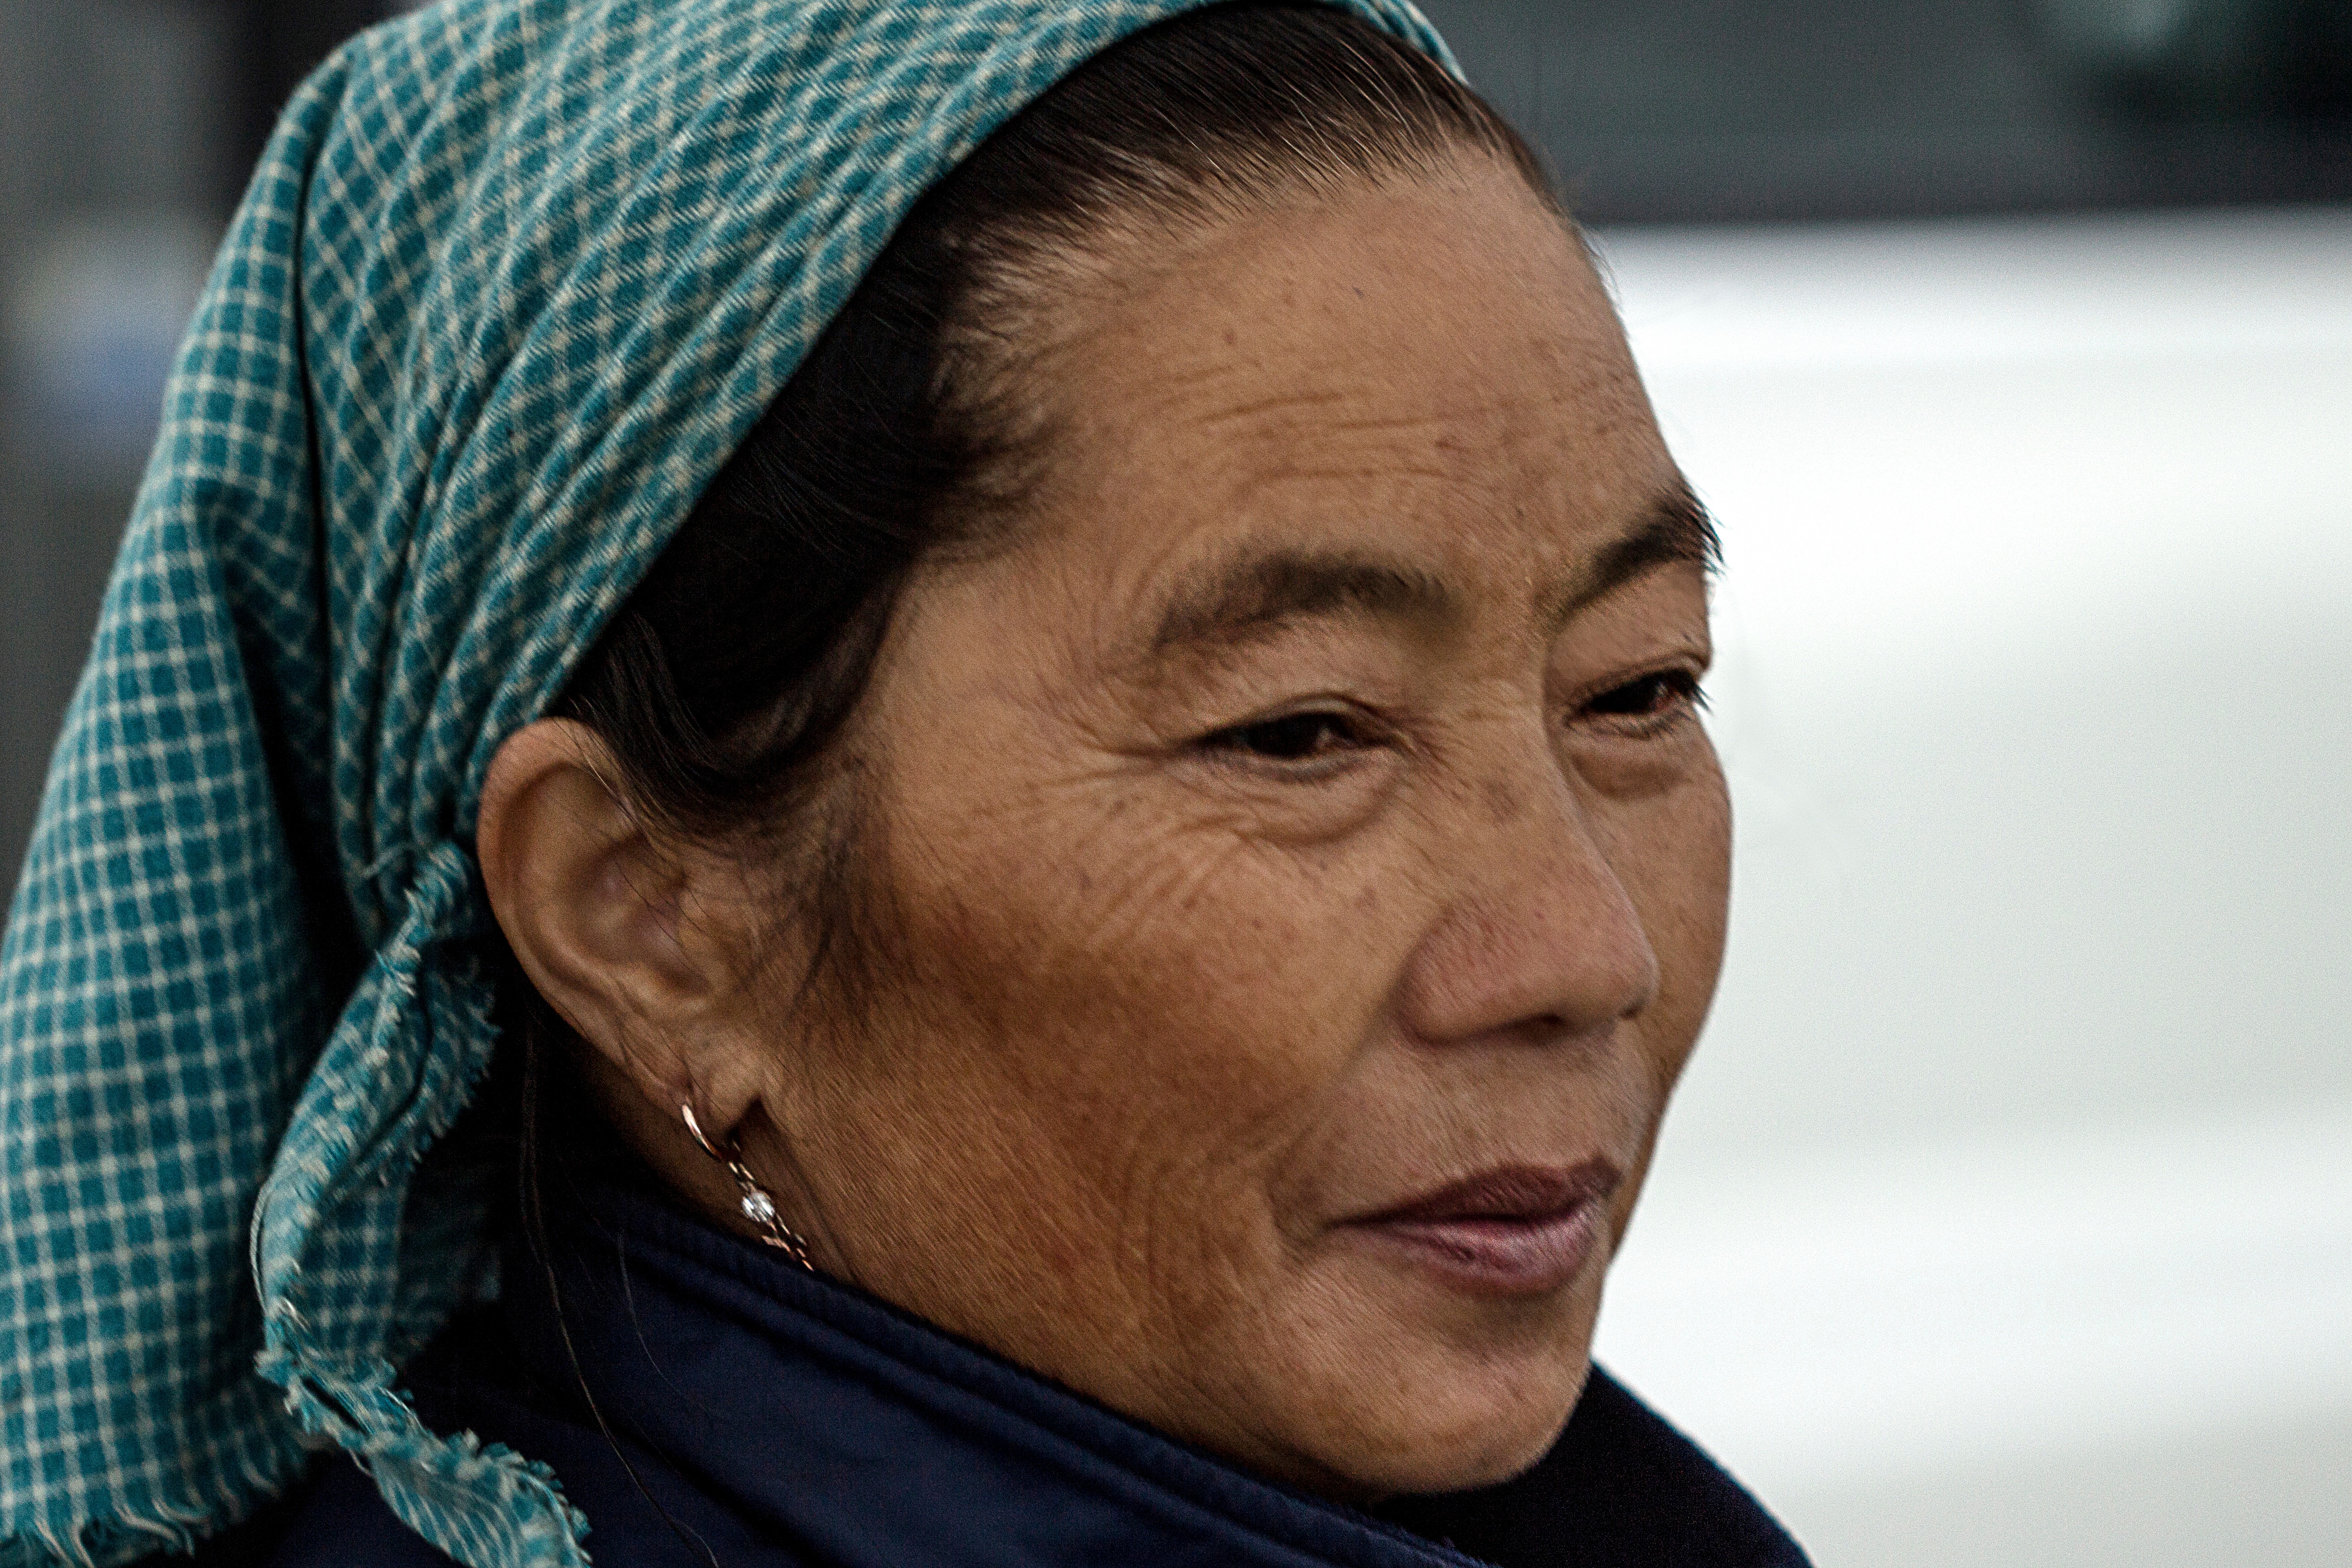
man, person, portrait, profession, face, head, facial hair